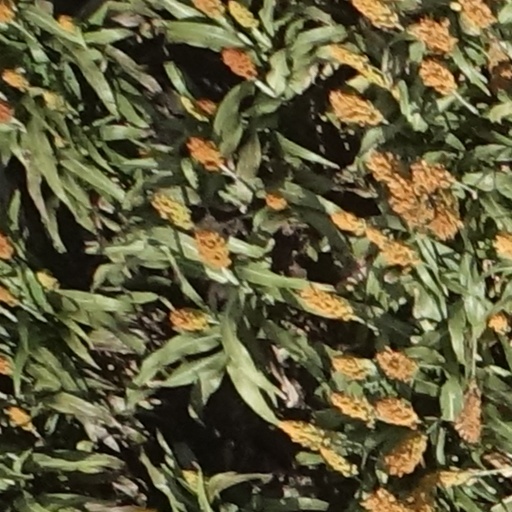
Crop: sorghum